Northern Baby

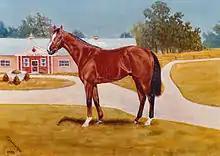
Northern Baby, oil on canvas painted by Bob Demuyser (1920–2003)

Northern Baby (1 April 1976 – 21 February 2007) was a Canadian-bred, French-trained Thoroughbred racehorse and sire. In a racing career which lasted from October 1978 until September 1980 he won five of his seventeen races. After showing promising form as a two-year-old he emerged as a top-class middle-distance performer in 1979, winning the Prix de la Côte Normande in France but showing his best form in England, where he finished third in both The Derby and the Eclipse Stakes before recording his most important victory in the Champion Stakes. He remained in training as a four-year-old with mixed success, running several moderate races but defeating the outstanding filly Three Troikas in the Prix Dollar. He was retired to stud and became a very successful sire of steeplechasers. He died in 2007 at the advanced age (for a Thoroughbred) of thirty-one.